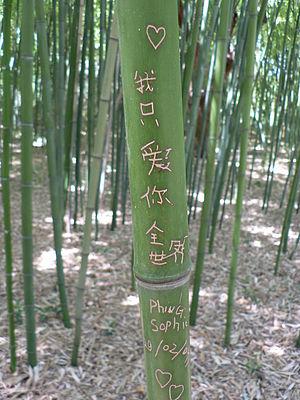
Le vandalisme désigne tout acte de destruction ou de dégradation visant des biens publics ou privés. Le vandalisme vise le plus souvent des édifices et biens mobiliers, des sites naturels, des documents ou œuvres artistiques, et en particulier tout ce qui constitue l'identité d'une culture, son patrimoine. Dans le langage courant, cependant, le terme s'applique parfois à d'autres types de déprédations volontaires. Certains sites internet peuvent également être visés par des modifications intégrant des insultes ou d'autres modifications quelconques.